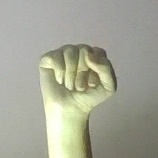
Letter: saad